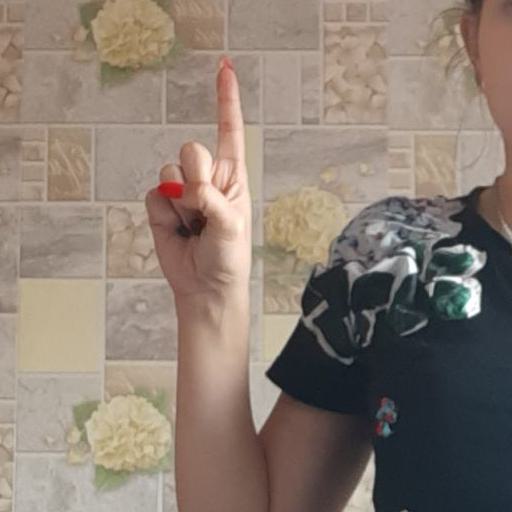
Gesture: one